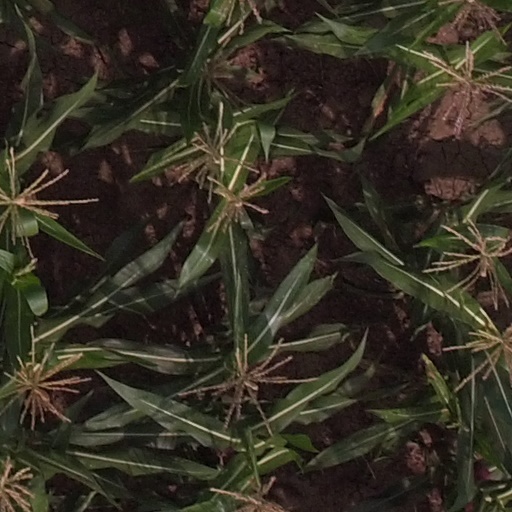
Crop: maize; corn